Harry Edwards (director)

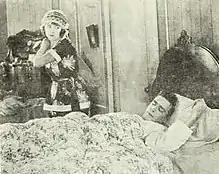
Edwards with Mary Wynn in the comedy short "Rest in Peace" (1921)

Harry Edwards (October 11, 1887 – May 26, 1952) was a Canadian-born American film director and actor. He worked in films from the 1910s to the 1950s.